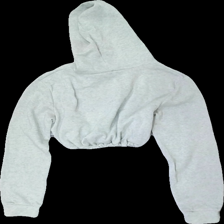
View: back
Type: Hoodie
Category: Ladies
Brand: Missing
Colors: Black, Green, Blue, Multicolor
Material: 100% polyester
Pattern: Other
Cut: Cropped
Size: S
Season: All
Damage location: middle left
Damage 2 location: middle center
Price range: 50-100
Recommended usage: Reuse
Description: grön croppad hoodie med text fram, lätt nopprig över hela